Jaap Blonk

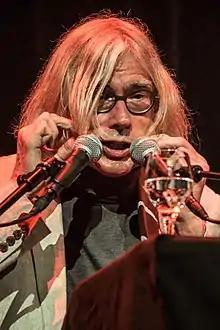
Blonk at the Moers Festival 2017

Jaap Blonk (born 1953, Woerden) is a Dutch avant-garde composer and performance artist.